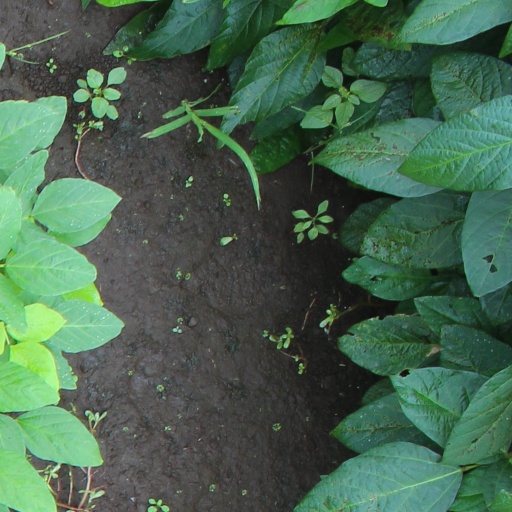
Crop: soybean